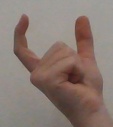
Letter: nun